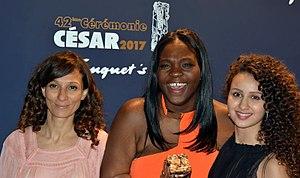
Houda Benyamina, Deborah Lukumuena et Oulaya Amara à la cérémonie des César
La 42ᵉ cérémonie des César du cinéma, organisée par l'Académie des arts et techniques du cinéma, s'est déroulée à la salle Pleyel à Paris les 24 et 25 février 2017, et a récompensé les films français sortis en 2016. Présentée par Jérôme Commandeur, aucun président de cérémonie n'est finalement désigné, suite au renoncement de Roman Polanski à endosser ce rôle en raison de la controverse qui a suivi sa nomination. À cette occasion, un hommage est rendu par l'Académie des César à Jean Paul Belmondo pour l'ensemble de sa carrière.